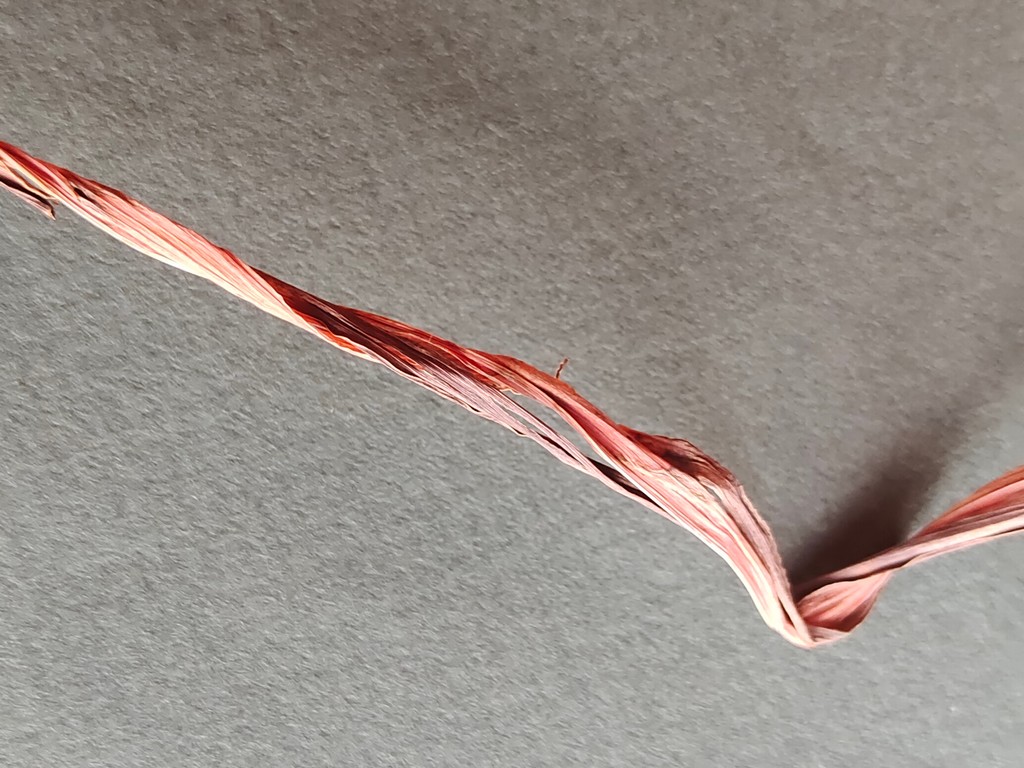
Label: Dried